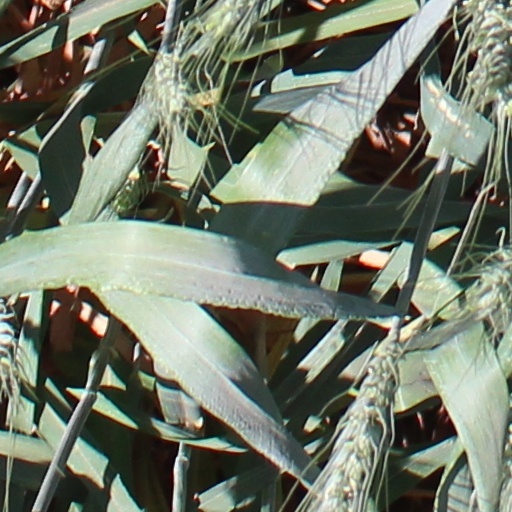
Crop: wheat